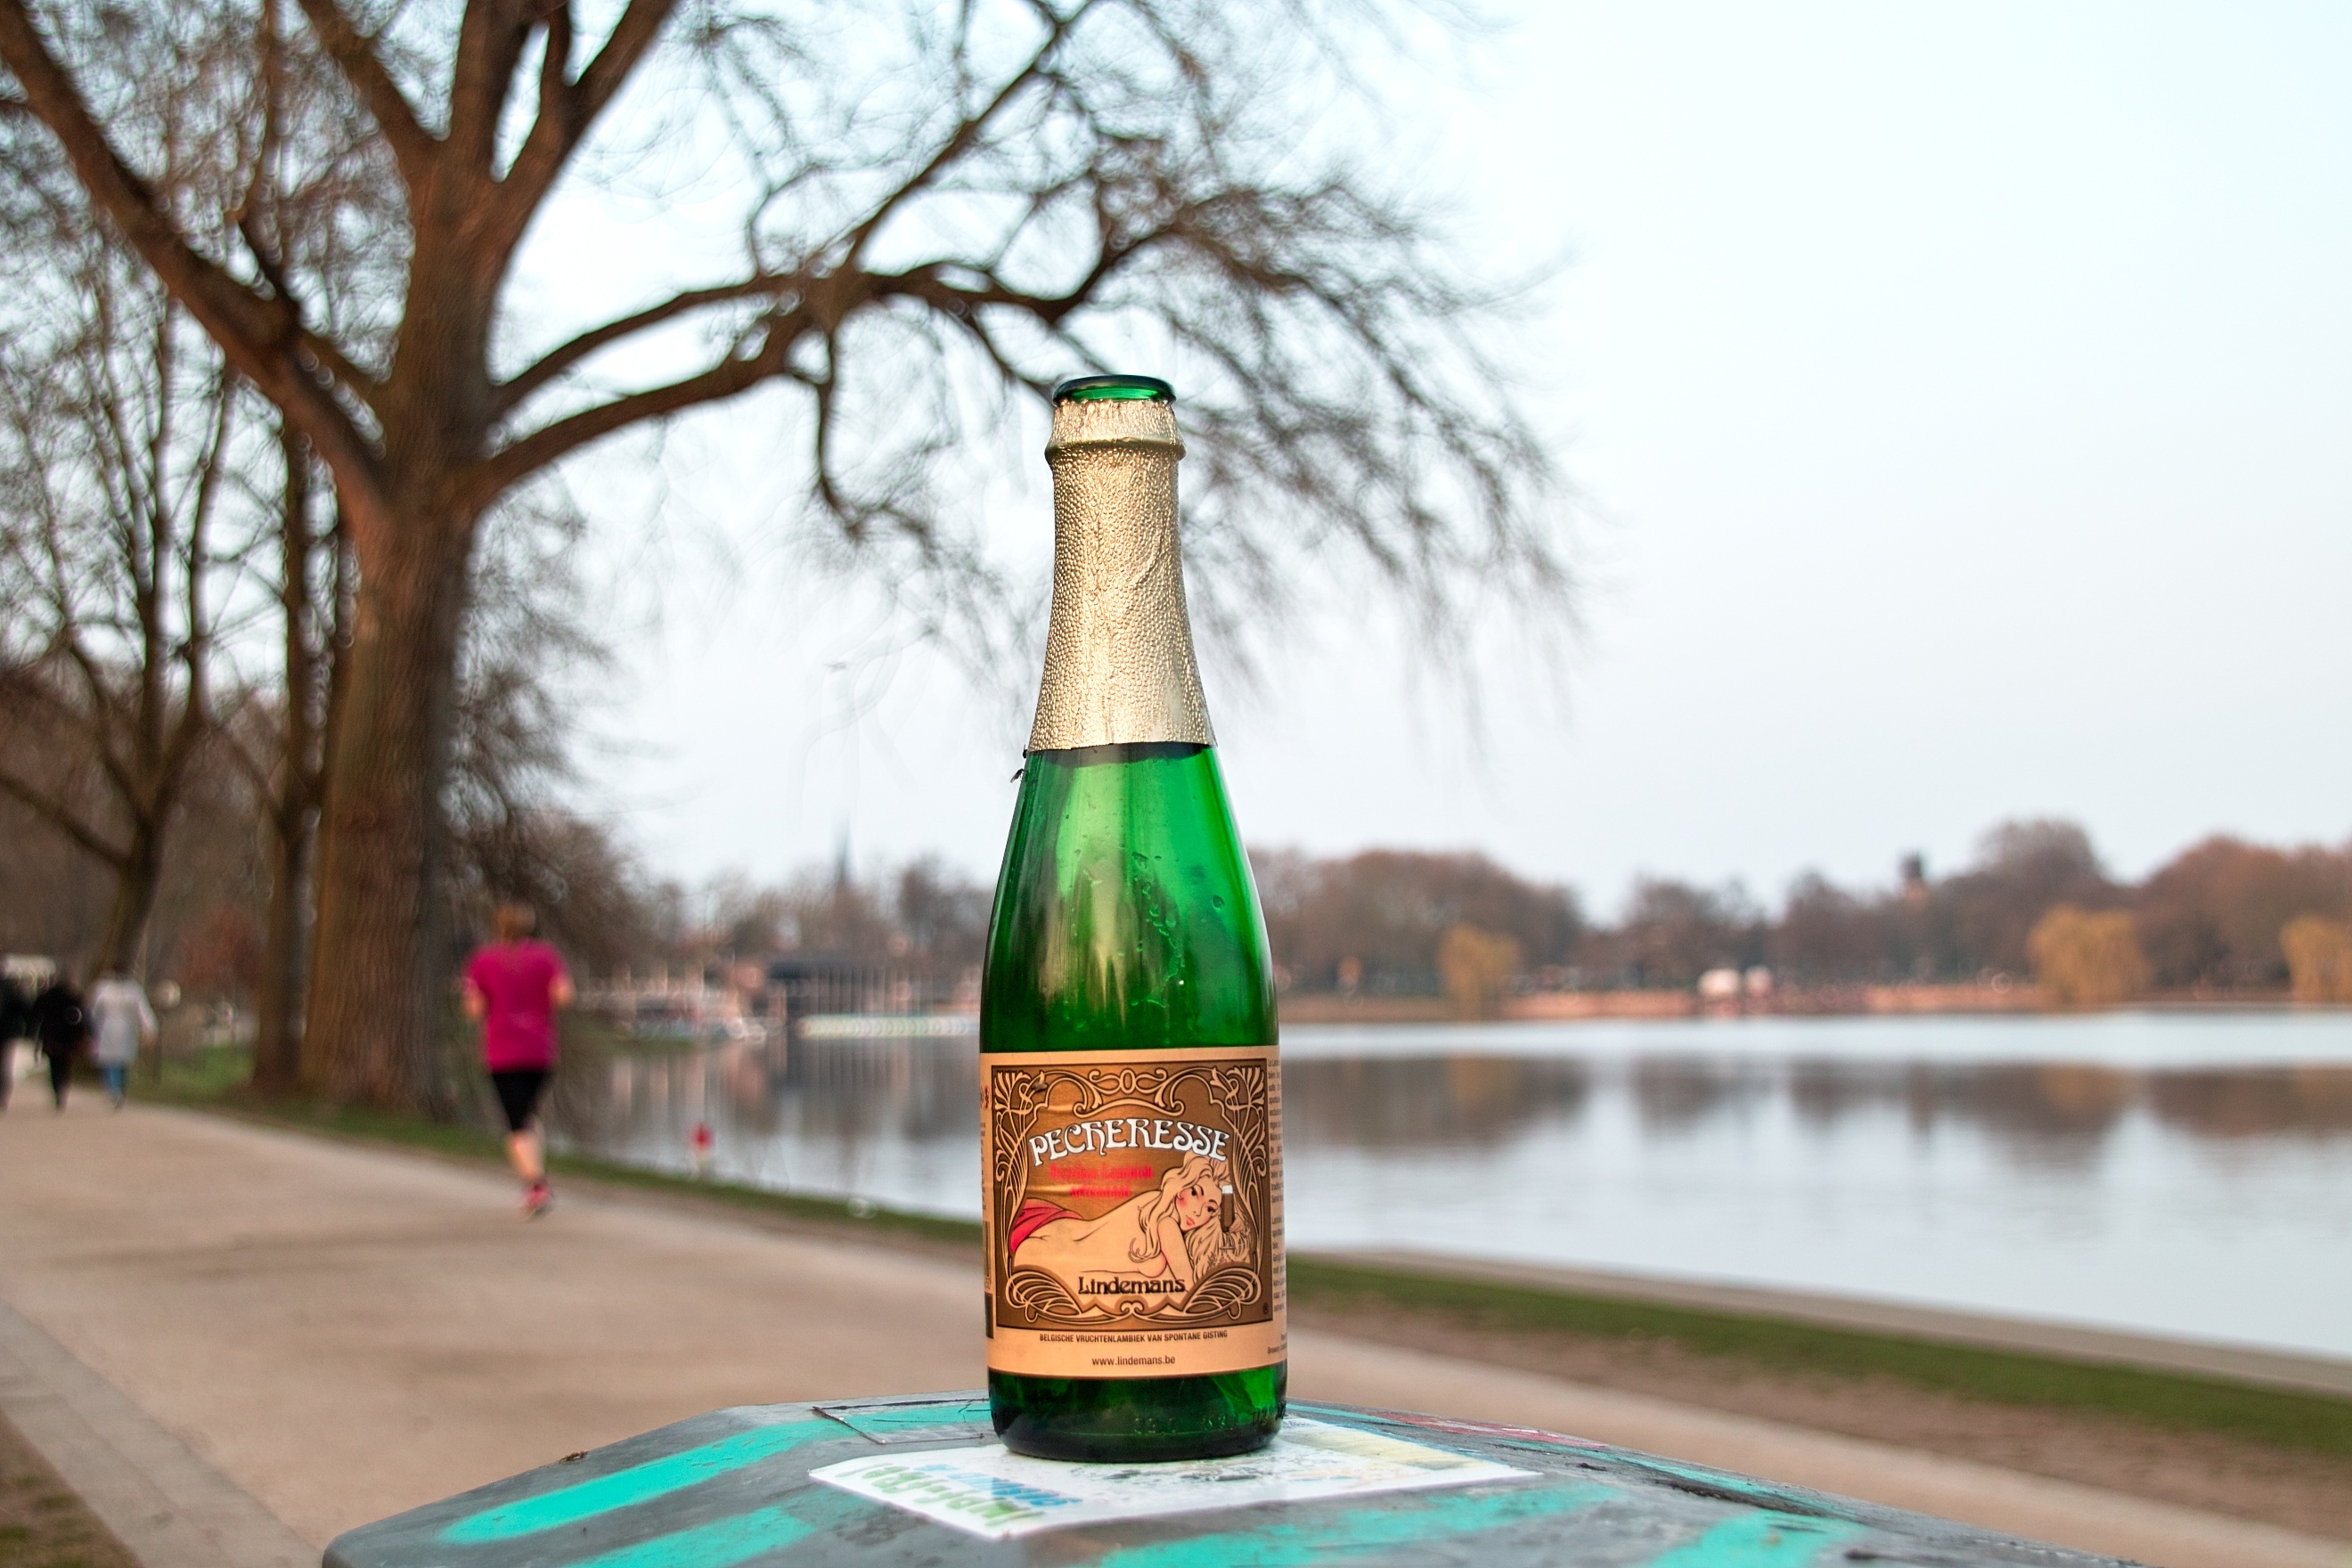
drink, bottle, beer, drunk, champagne, liqueur, alcoholic beverage, distilled beverage